Codium

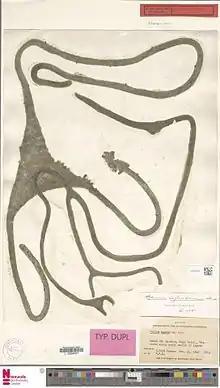
"Codium cylindricum" Holmes, type definition herbarium specimen pressed

Codium is a genus of edible green macroalgae (or seaweed) under the order Bryopsidales. The genus name is derived from a Greek word that pertains to the soft texture of its thallus. One of the foremost experts on "Codium" taxonomy was Paul Claude Silva at the University of California, Berkeley. Silva was able to describe 36 species for the genus, and in honor of his work on "Codium", the species "C. silvae" was named after him.